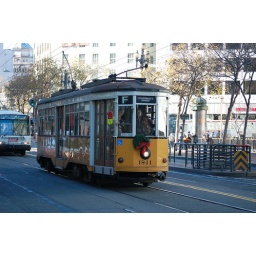
Ex Milan car 1811 on the Muni Heritage street car route 'F' line. Seen in Market Street, San Francisco.